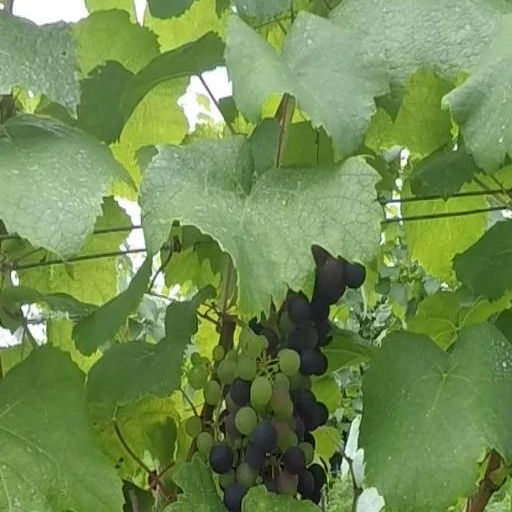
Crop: grape